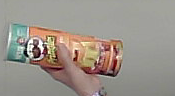
Product: pringles_paprika